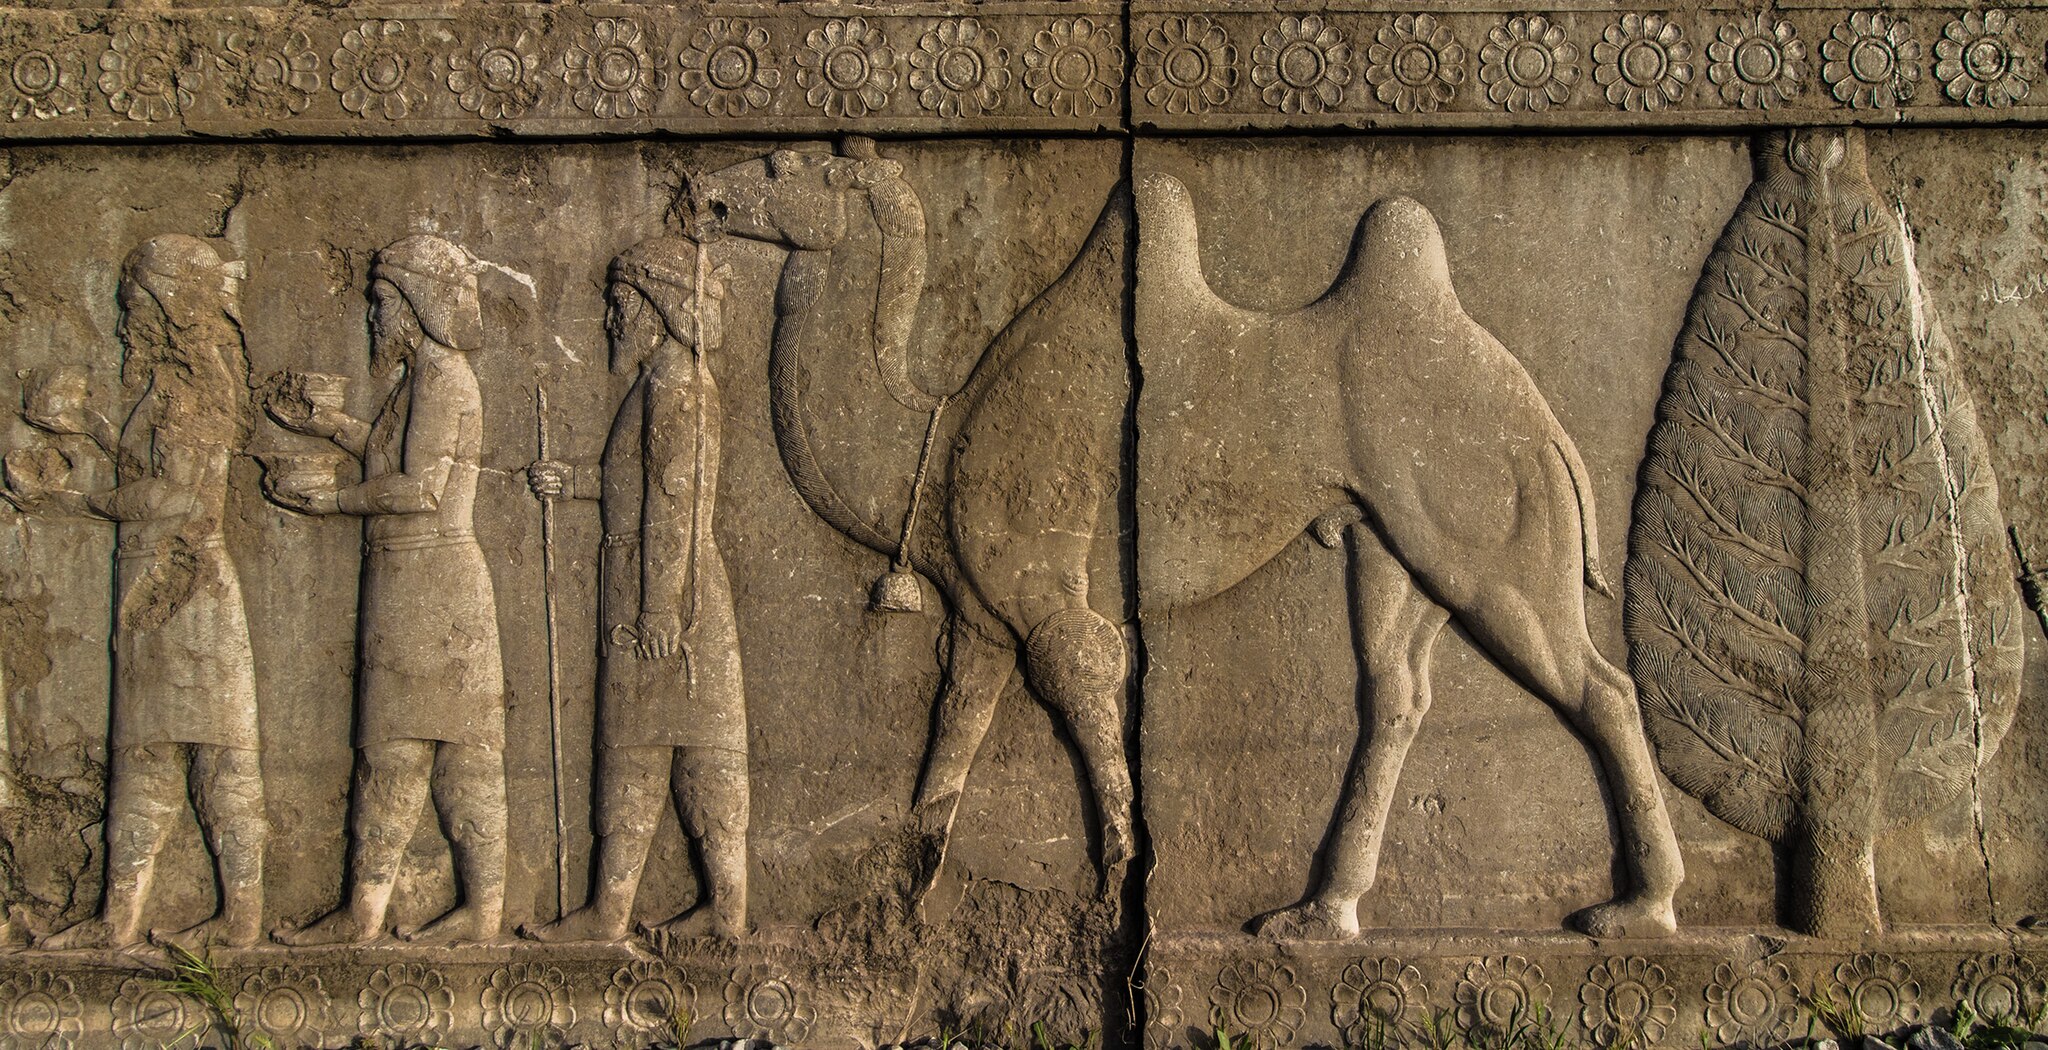
Title: Camel and three soldier
Date: 2018-05-09
Categories: Images from Wiki Loves Monuments 2018, Self-published work, Images with extracted images, Cultural heritage monuments in Iran with known IDs, Uploaded via Campaign:wlm-ir, Images from Wiki Loves Monuments in Marvdasht, Images from Wiki Loves Monuments 2018 in Iran, Arachosian delegation, Apadana